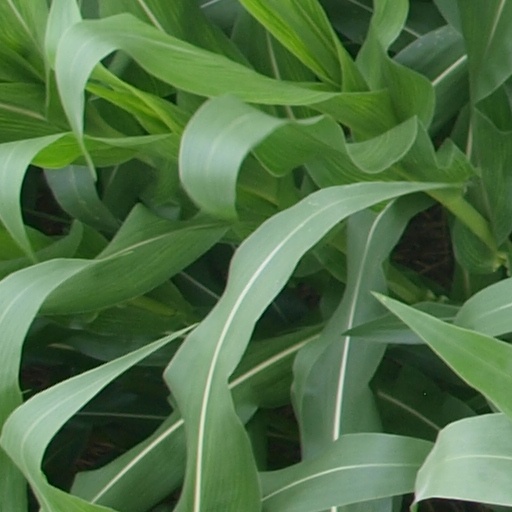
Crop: maize; corn